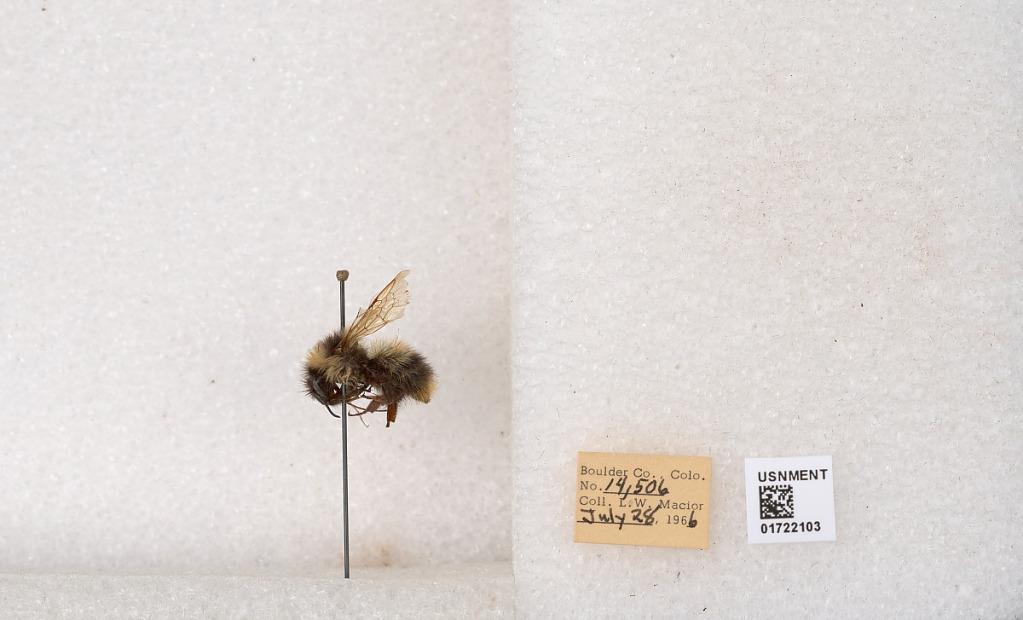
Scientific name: Bombus kirbyellus
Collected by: L. Macior
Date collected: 1966-7-28
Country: United States
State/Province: Colorado
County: Boulder
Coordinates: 40.0925, -105.358